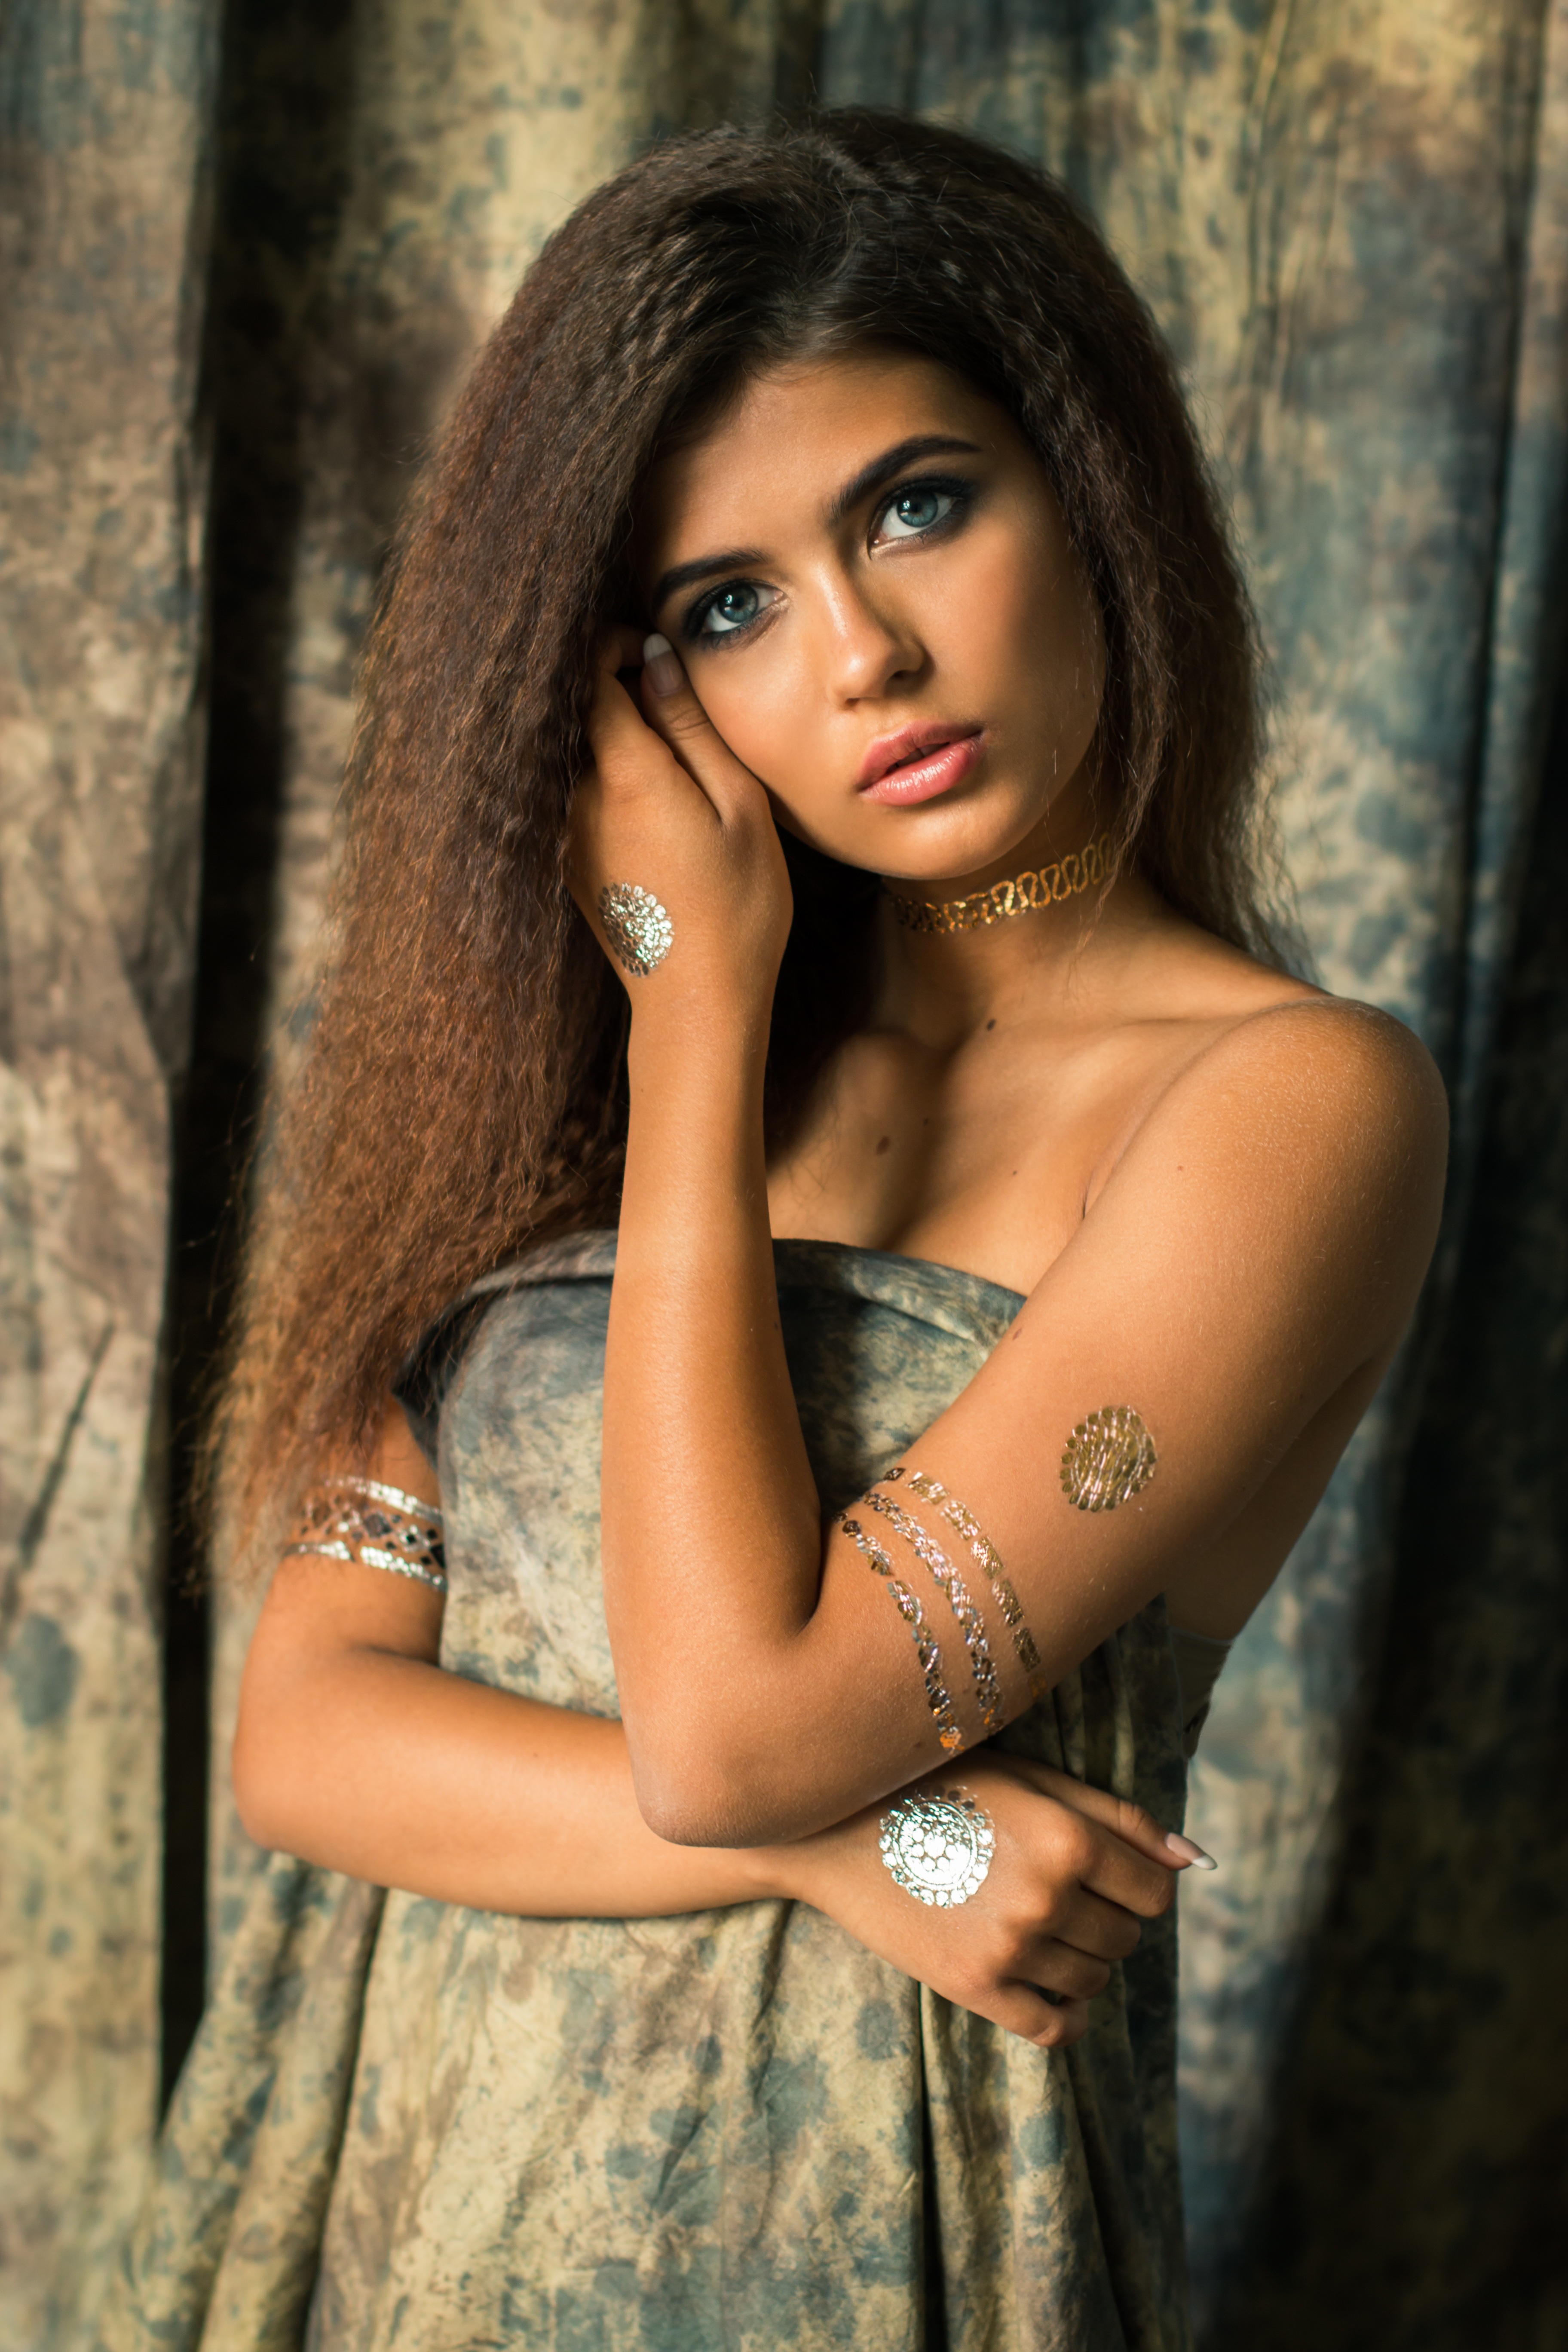
person, girl, photography, trunk, portrait, model, tattoo, fashion, lady, curly hair, hairstyle, makeup, long hair, human body, black hair, eye, photograph, skin, beauty, russian, abdomen, photo shoot, brown hair, portrait photography, art model, supermodel